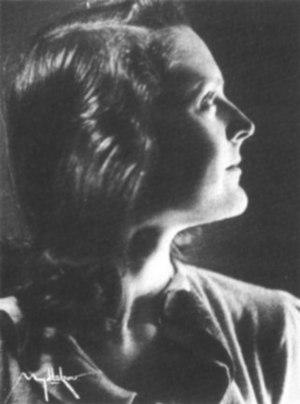
"Anna Louise Christine ""Lone"" Maslocha, également Masłocha, née Mogensen est une photographe danoise d'origine polonaise membre de la résistance pendant l'occupation allemande du Danemark pendant la Seconde Guerre mondiale. Elle est associée aux services de renseignement polono-anglais et au mouvement de résistance danois Holger Danske et travaille pour l'éminent membre de la résistance danoise Jørgen Haagen Schmith.